Yarmouk University

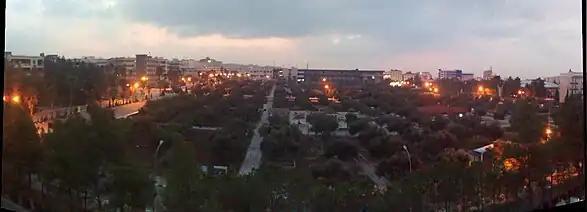
YU Campus

There are fifteen faculties in the Yarmouk University that offer doctoral, graduate and undergraduate degrees, the medium of lectures, exams, and tuition depends in the faculty, scientific faculties use mainly English while other faculties use mainly Arabic, while Arabic is the main communication language in the university.